Tor des Géants

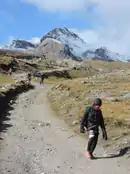
The race in the Champorcher valley

The trail is a tour of Aosta Valley following the two "High Routes" of the region, the or for the first half of the race, and the or for the second half of the race. During the tour, the runners cross 34 municipalities, 25 mountain passes over 2000 metres, 30 alpine lakes and 2 natural parks. The minimum altitude is 300 m (985 ft) and the highest is 3,300 m (10800 ft). The total elevation gain is about 24,000 m (78700 ft).